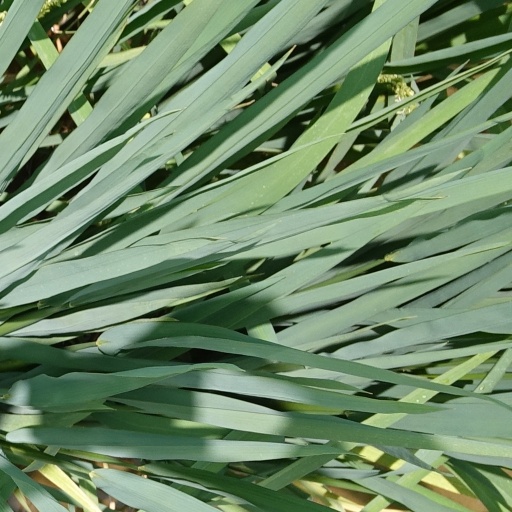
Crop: rice